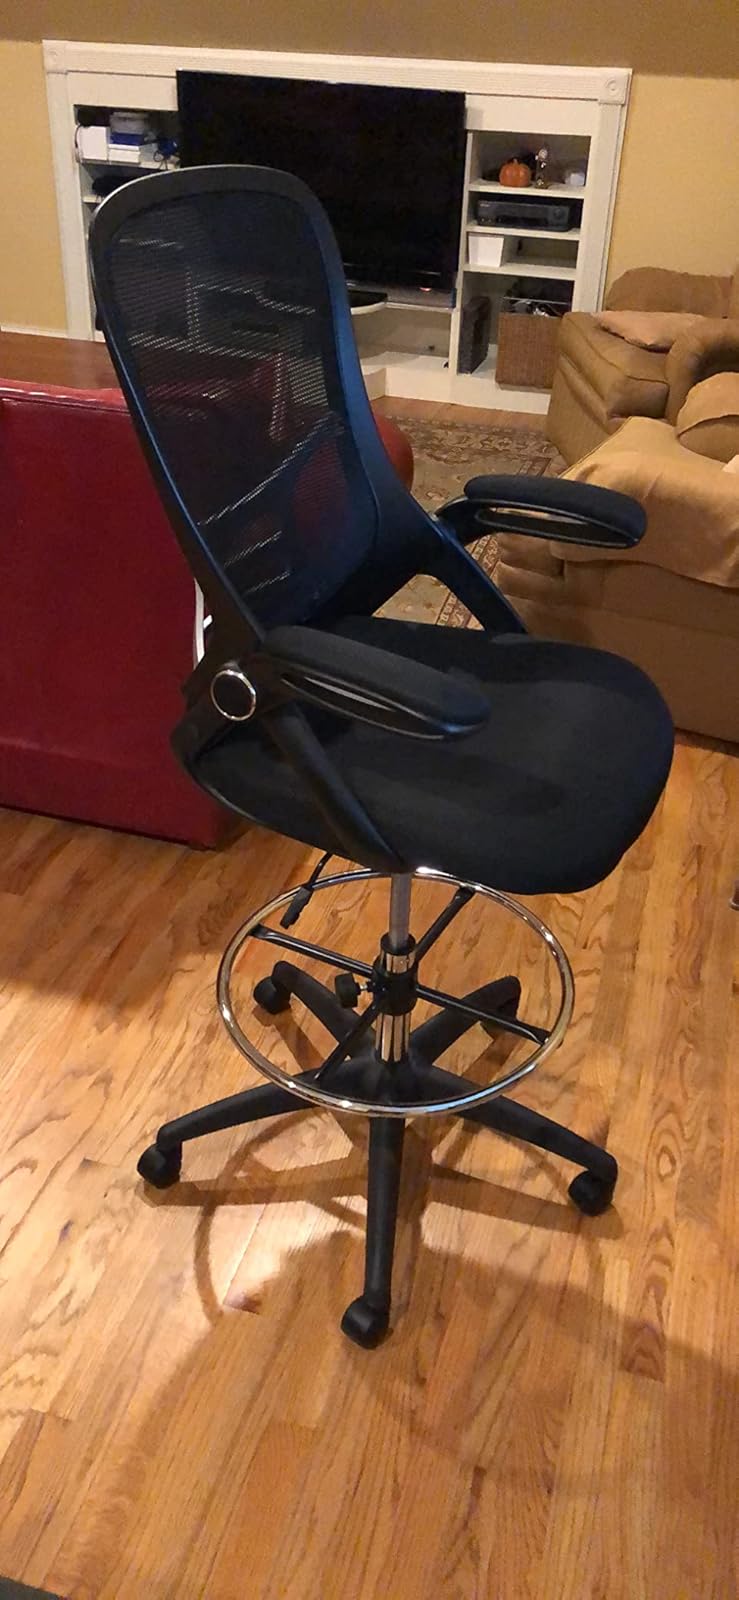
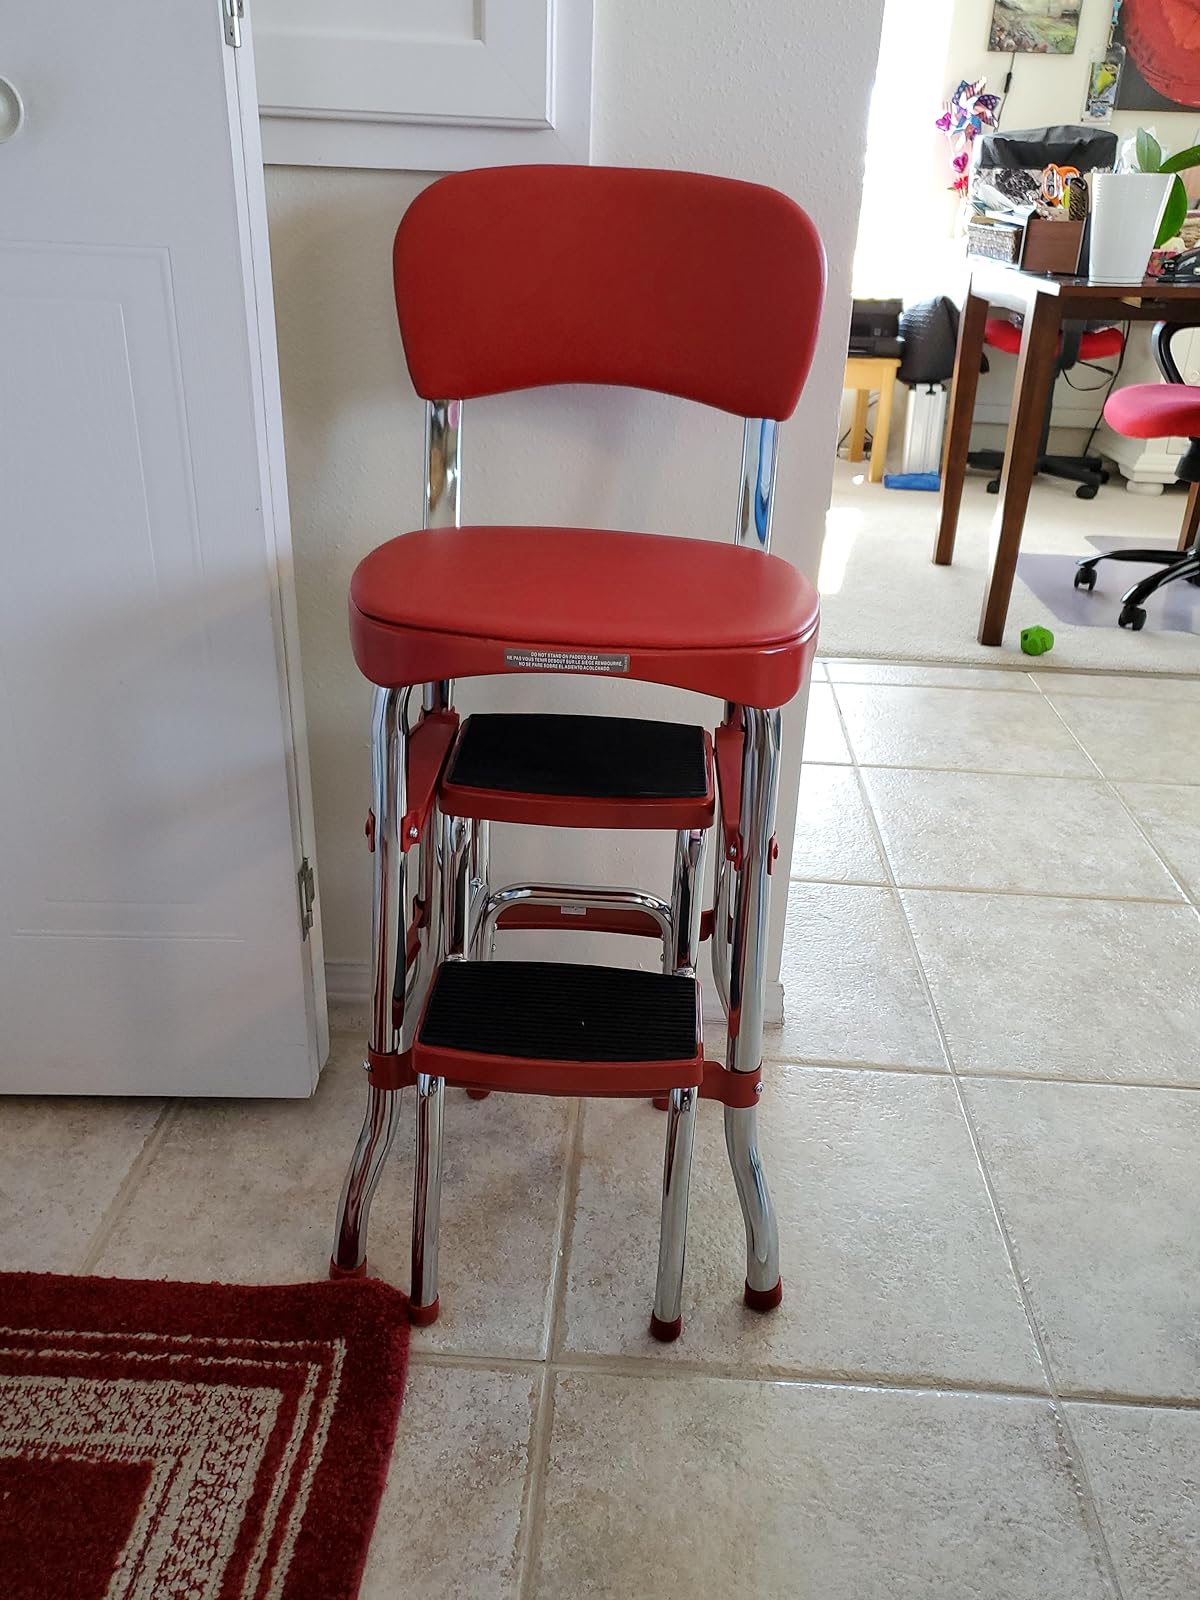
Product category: items_chair
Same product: no